Bien mérité de la Patrie

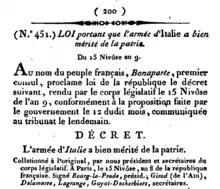
Law stating that the Army of Italy has "bien mérité de la Patrie". Nivôse an IX.

Bien mérité de la Patrie (French: "Well deserved the recognition of the Fatherland") is a French expression that qualifies national heroes. During the French Revolution, the phrase became a formula discerned as an award by the National Convention to deserving citizens.